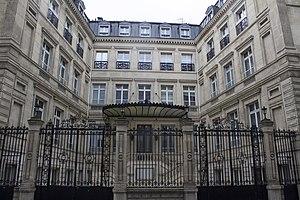
L'ambassade du Kazakhstan en France est la représentation diplomatique de la République du Kazakhstan auprès de la République française. Elle est située 59, rue Pierre-Charron dans le 8ᵉ arrondissement de Paris, la capitale du pays. Son ambassadeur est, depuis 2017, Jean Galiev.